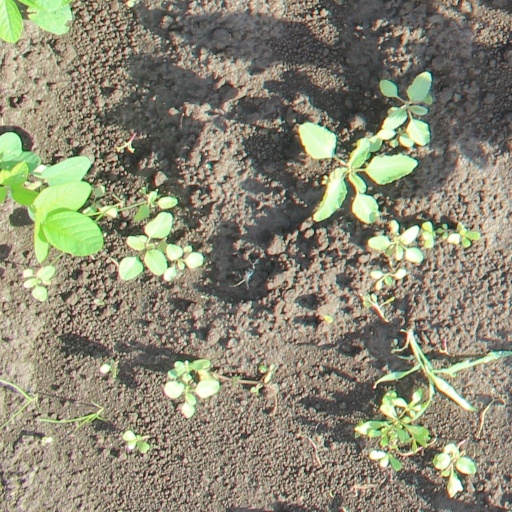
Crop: soybean